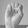
ASL letter: E